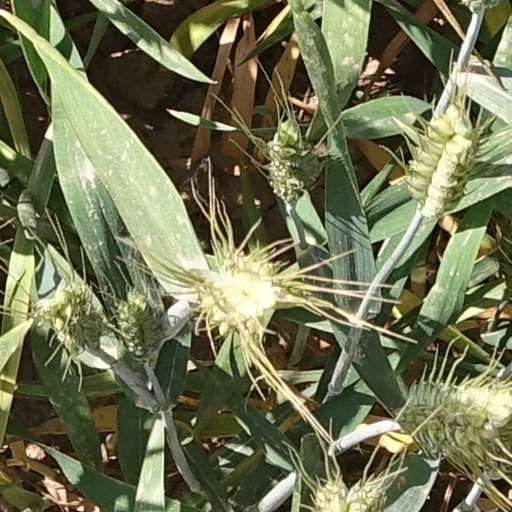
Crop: wheat